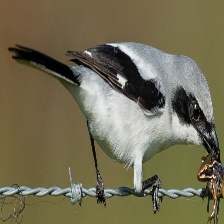
Species: LOGGERHEAD SHRIKE
Scientific name: LANIUS LUDOVICIANUS